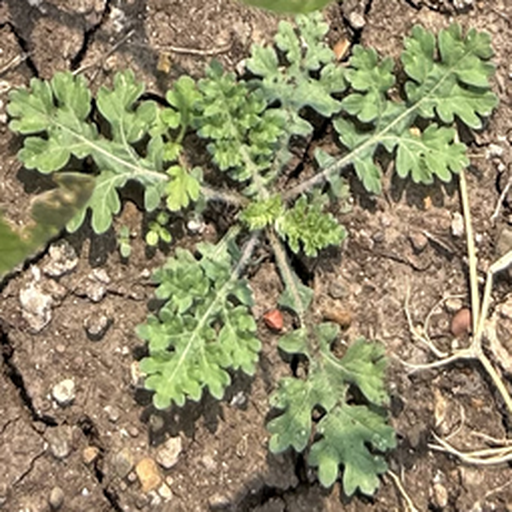
Weed species: Gajar_gavat_(Parthenium hysterophorus)